Sid & Marty Krofft Television Productions Inc. v. McDonald's Corp.

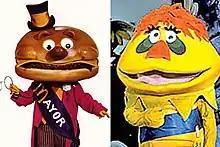
McDonald's character Mayor McCheese (left) and Sid and Marty Krofft's character H.R. Pufnstuf both are fictional mayors that possess disproportionately large round heads.

The court found that both the extrinsic and intrinsic tests showed that there was substantial similarity, rejecting the defendants' detailed list of differences, which the target audience of children would ignore. A footnote said: